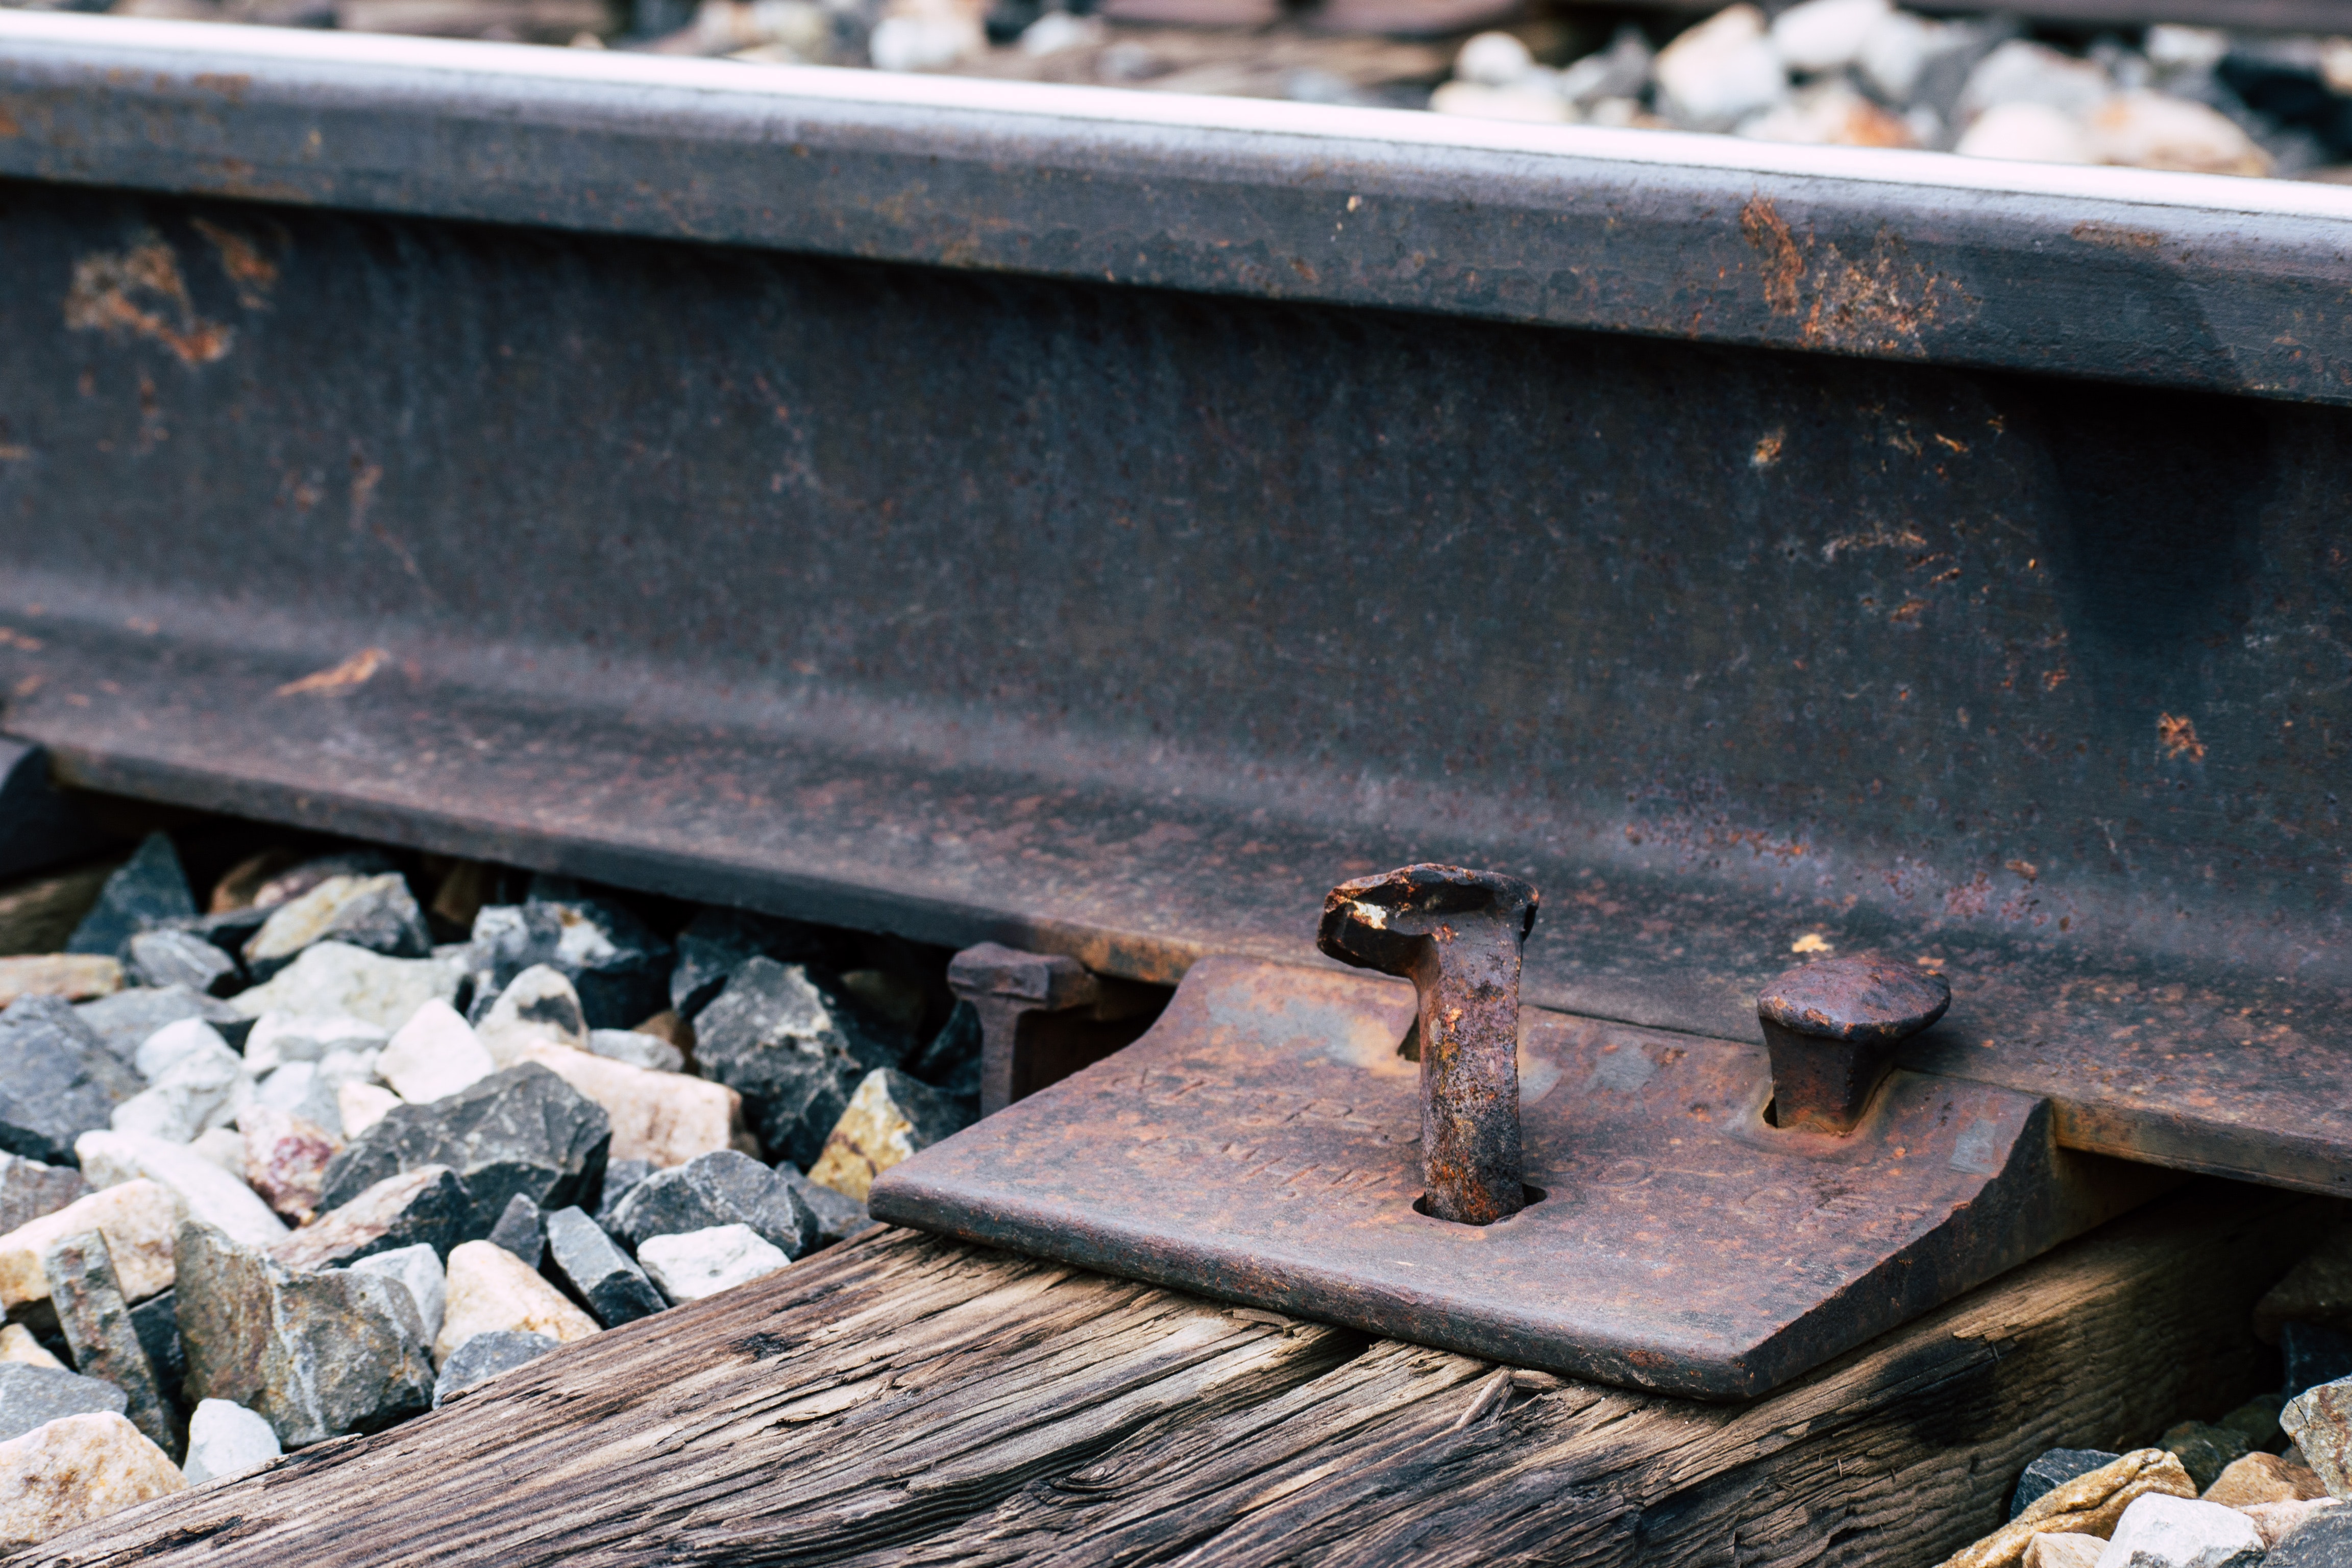
track, auto part, metal, wood, rust, steel